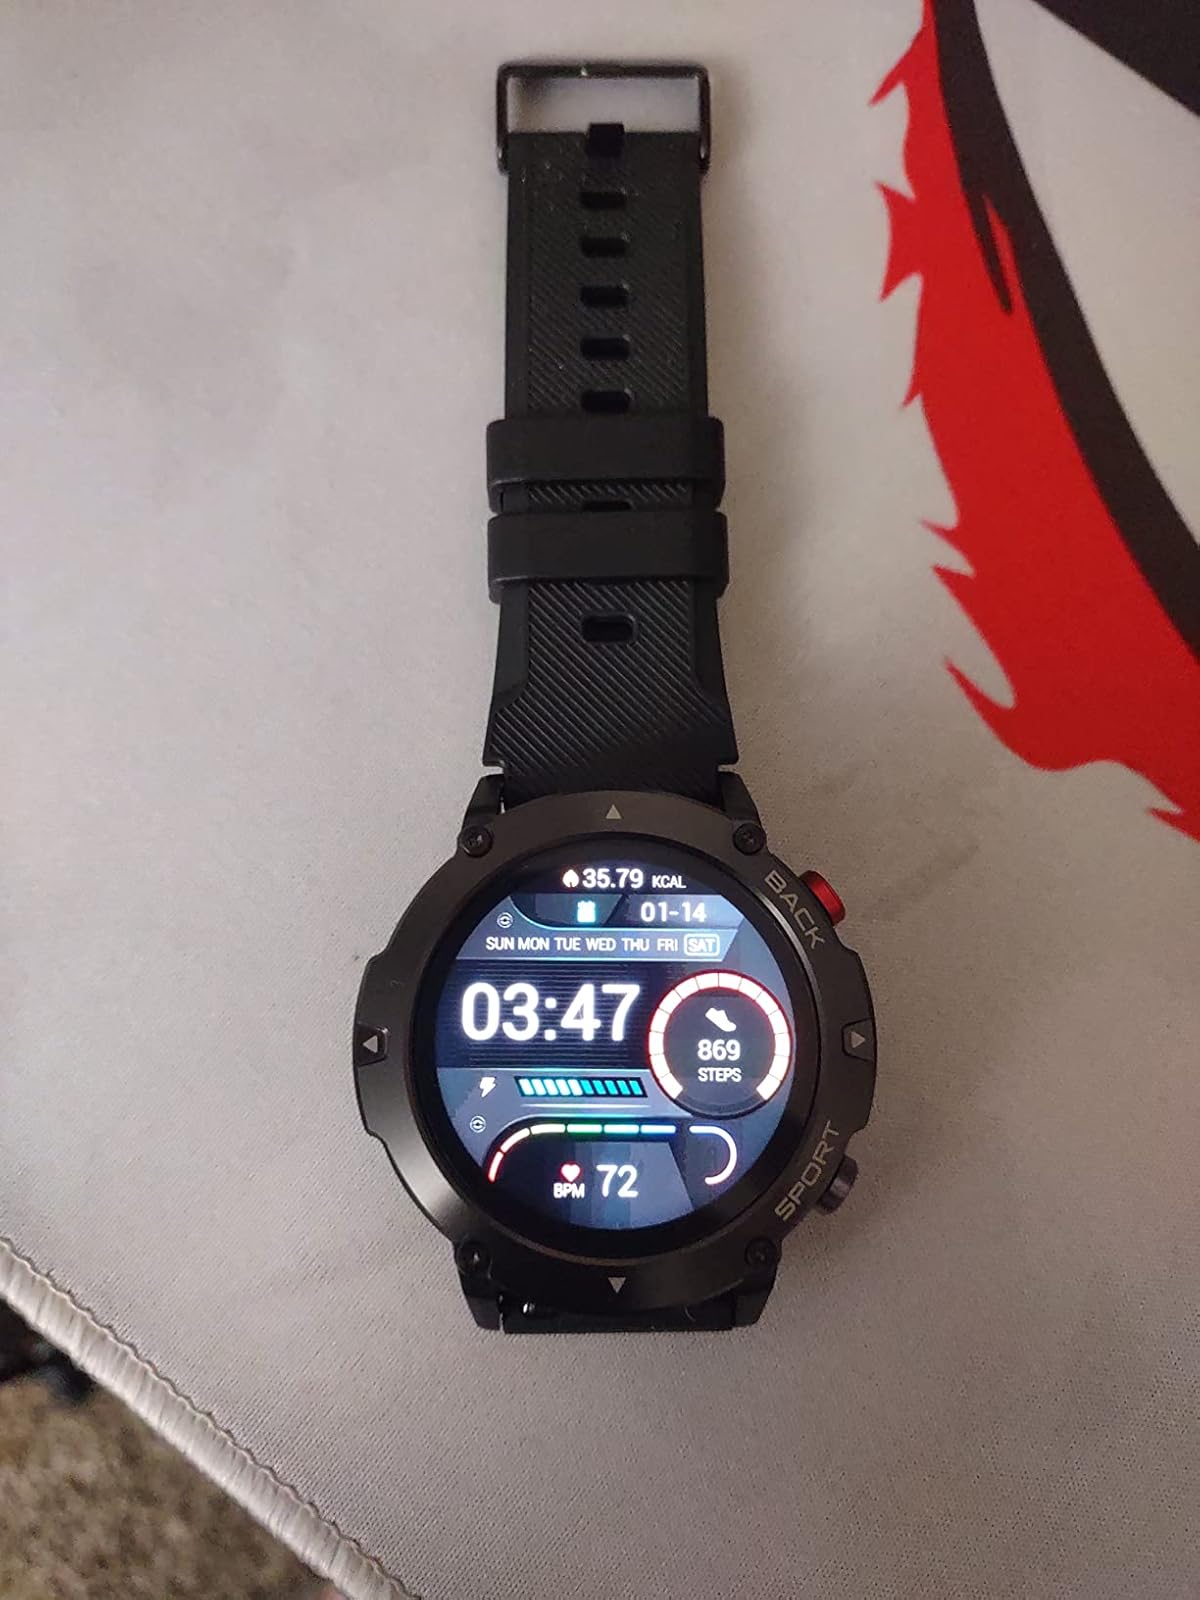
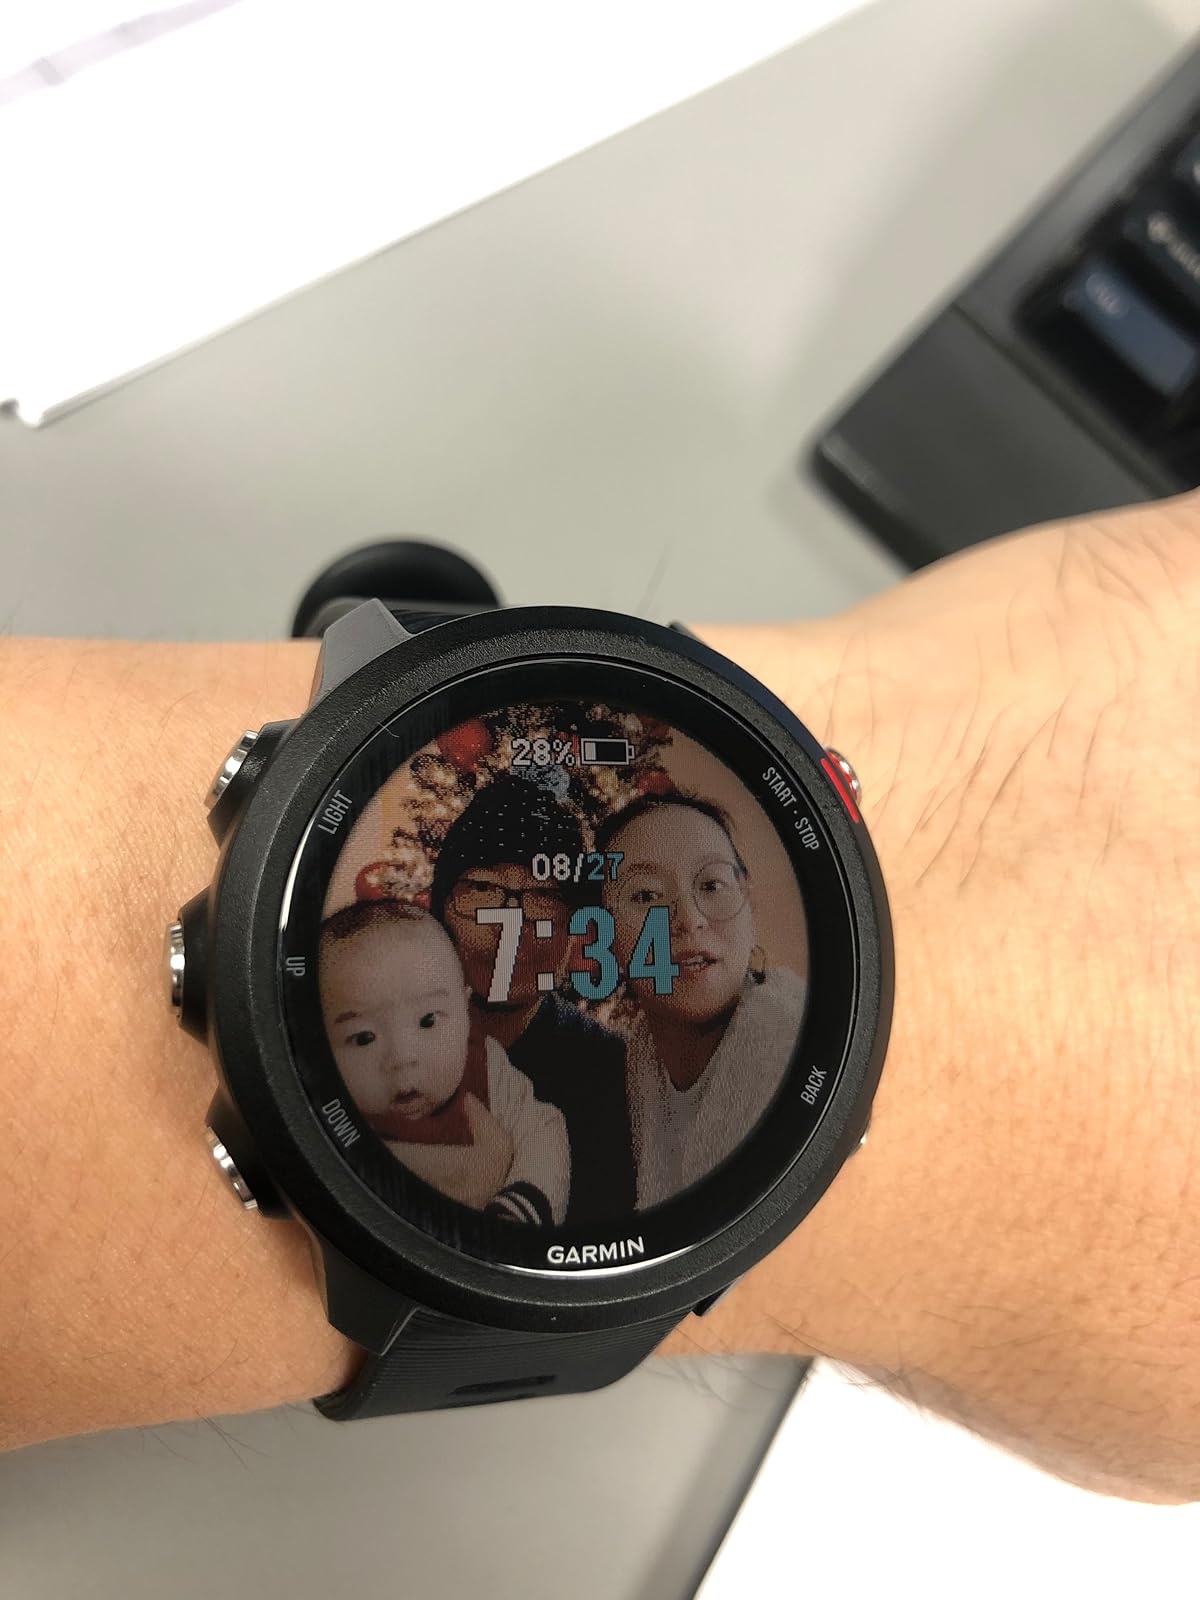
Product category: smartwatch
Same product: no